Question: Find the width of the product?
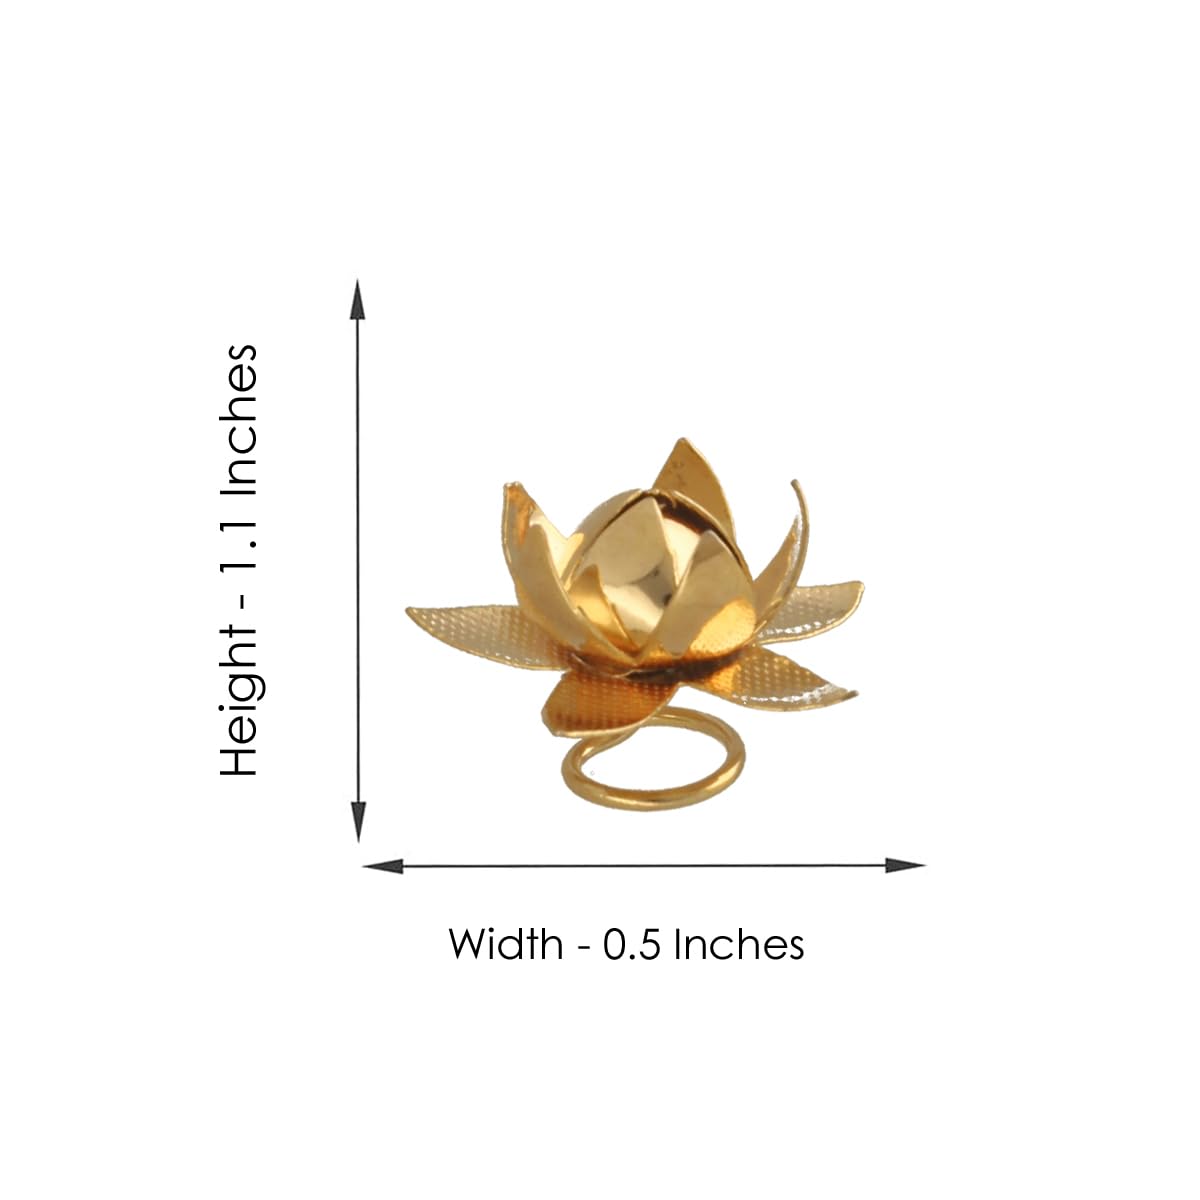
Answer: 0.5 inch